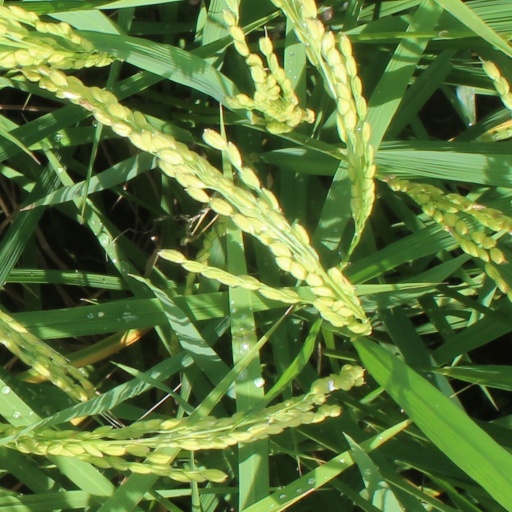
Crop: rice